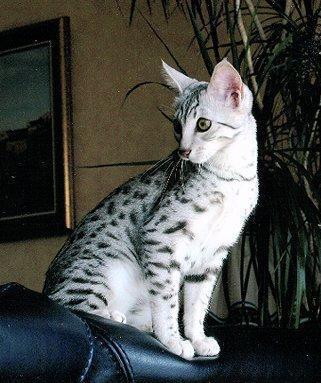
Egyptian Mau